2008 Brazilian Grand Prix

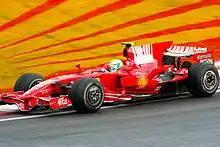
Grand Prix winner Felipe Massa.

The conditions on the grid were damp before the race, the air temperature at ; rain or thunderstorms were expected. The Grand Prix, which had a race day attendance of 149,600, was due to begin at 15:00 local time (UTC-2), but was delayed by ten minutes when heavy rain hit the track at 14:56. Every team but one changed the tyres on both their cars from dry-weather tyres to intermediate tyres. Kubica's car was the exception, remaining on the dry set-up. Following the formation lap, Kubica returned to the pit lane, his team changing the car's tyres to intermediates. This meant the driver would start the race from the pit-lane.